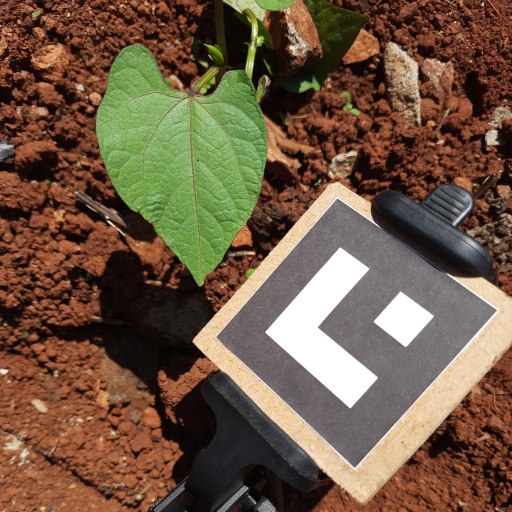
Observations: flat surface, no eating holes, under sunlight